Renault–Nissan–Mitsubishi Alliance

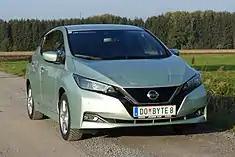
The Nissan Leaf is the Alliance's best selling electric car, with global sales of over 470,000 units by May 2020, and listed as the all-time top selling electric car until 2019.

Nissan leads global sales within the Alliance, with about 500,000 cars and vans sold by April 2020, followed by the Groupe Renault with more than 273,550 electric vehicles sold worldwide through December 2019. Mitsubishi's only all-electric vehicle is the i-MiEV, with global sales of over 50,000 units by March 2015, accounting for all variants of the i-MiEV, including the two Minicab MiEV versions sold in Japan.